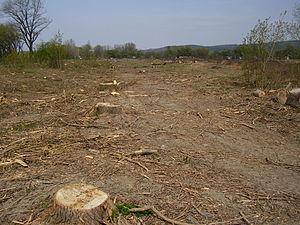
"Les expressions « coupe rase », « coupe à blanc » et « coupe à blanc-étoc » désignent, en sylviculture, un mode d'aménagement sylvicole passant par l'abattage de la totalité des arbres d'une parcelle d'une exploitation forestière. Les coupes rases sont nécessaires lorsque l'on veut changer l'essence en place ou que l'on veut défricher. Le concept est proche de celui de ""coupe claire"".